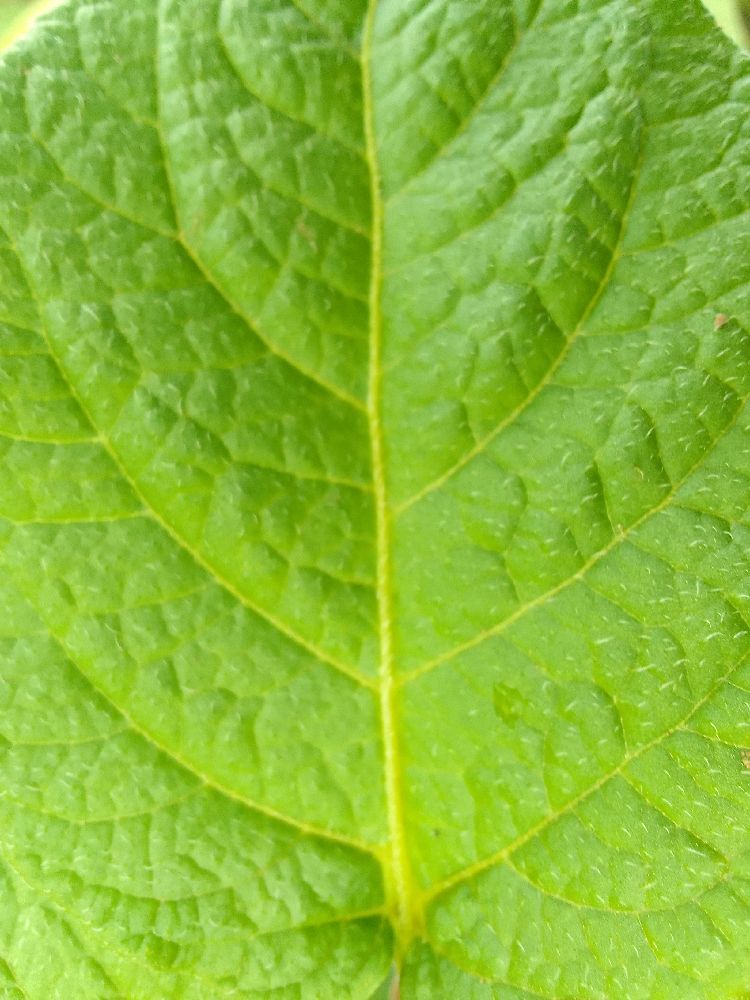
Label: Healthy